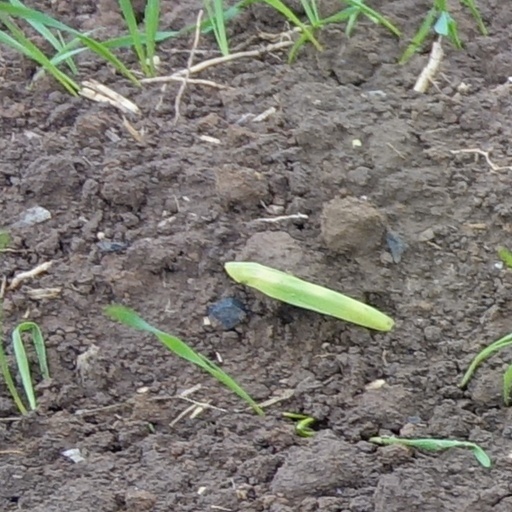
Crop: wheat